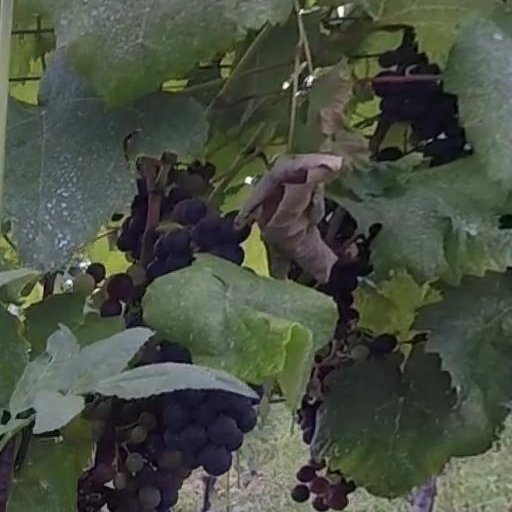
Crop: grape